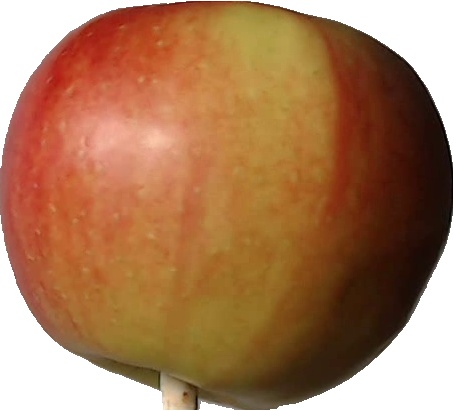
Label: apple_red_2